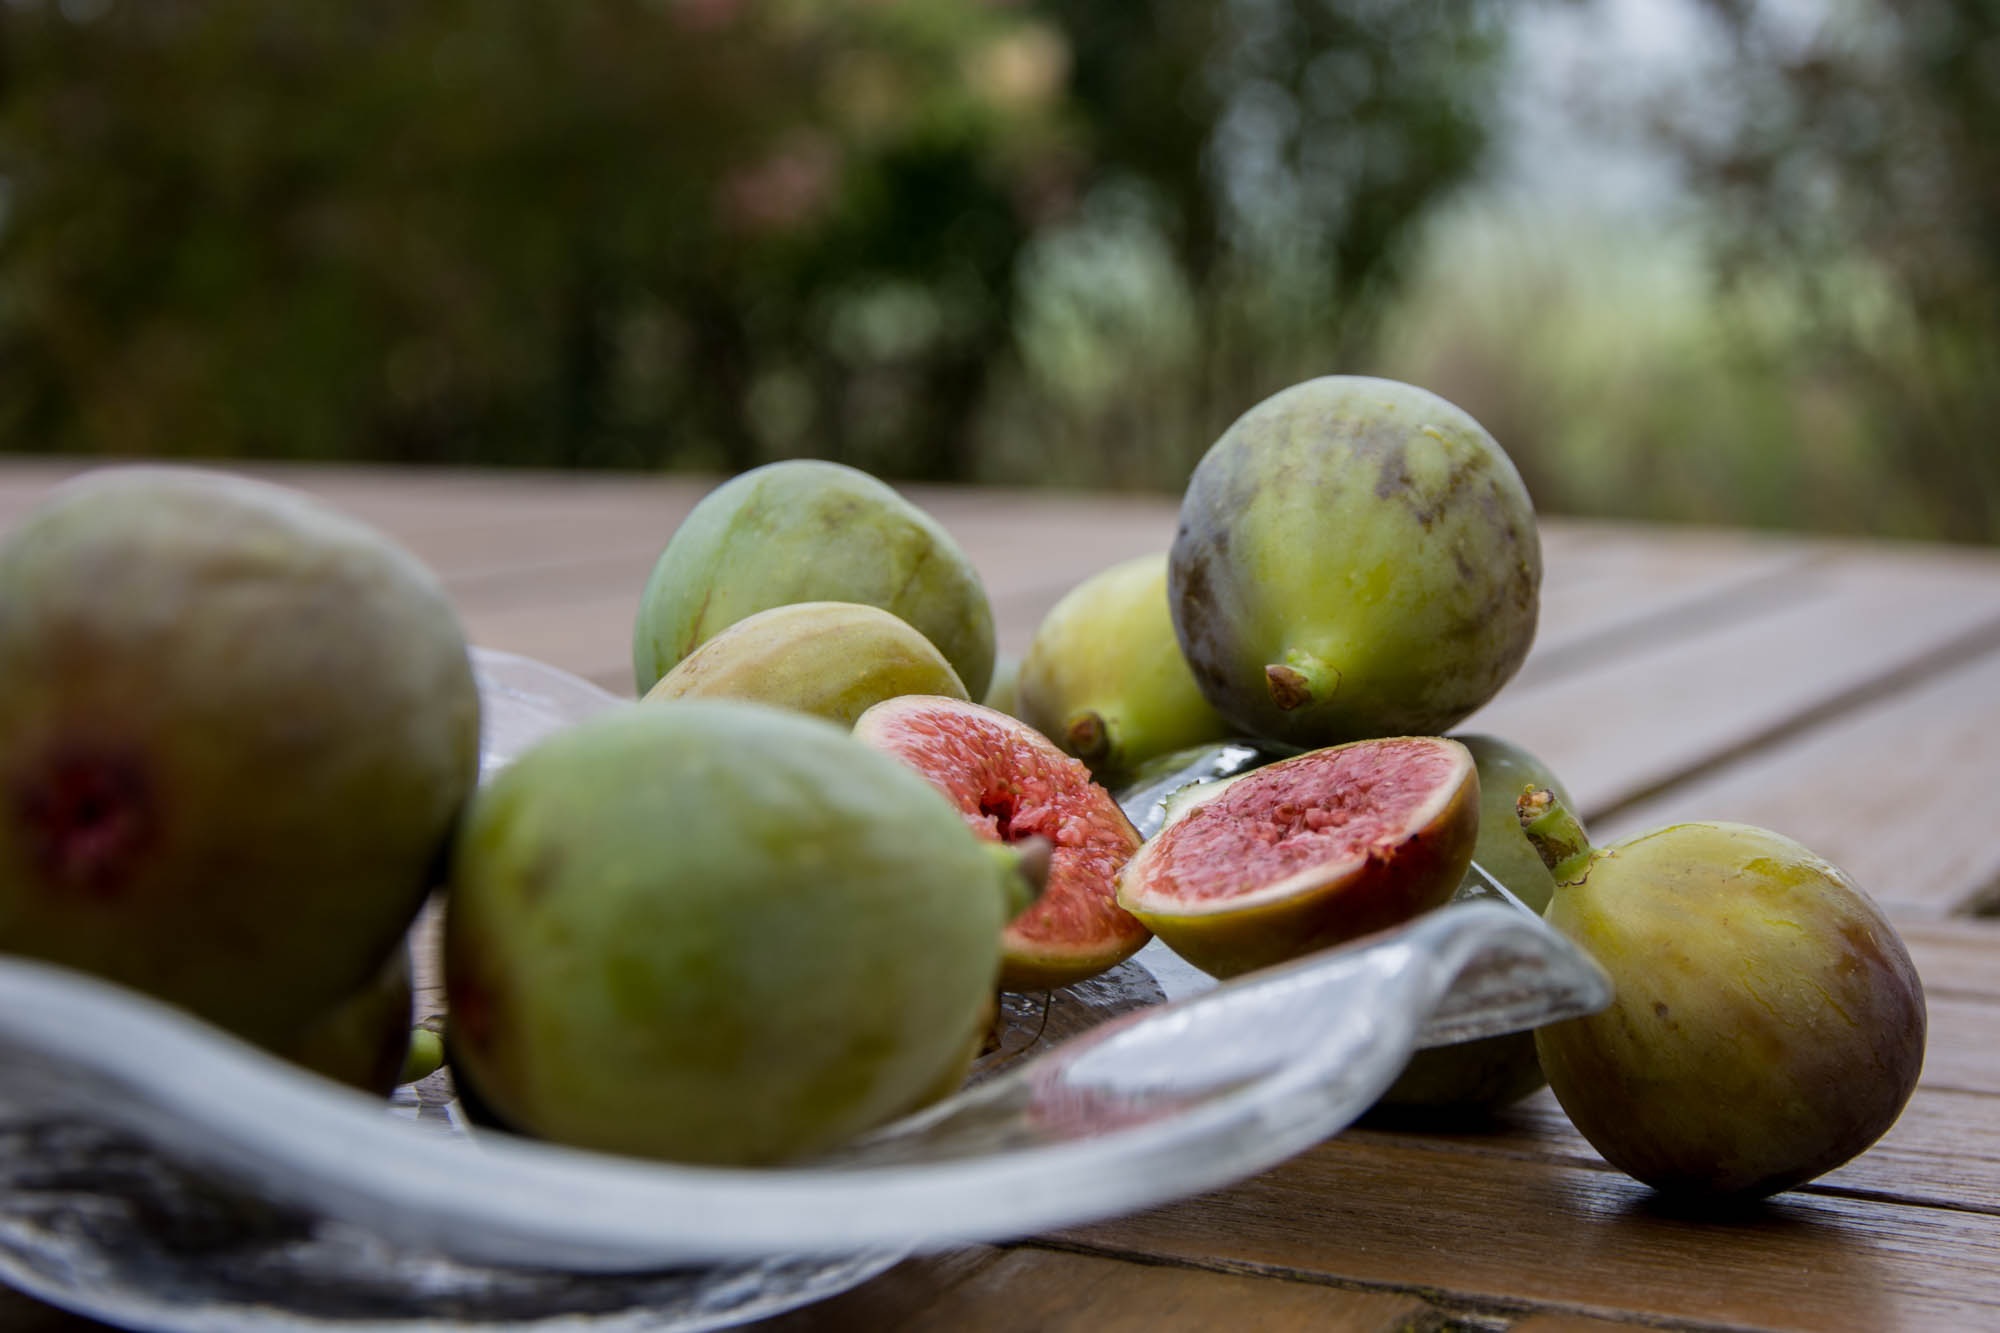
apple, table, plant, fruit, food, produce, coconut, flat, figs, flowering plant, rose family, common fig, land plant